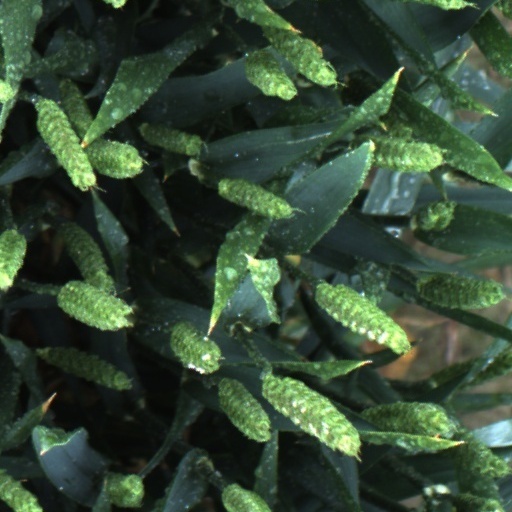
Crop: wheat